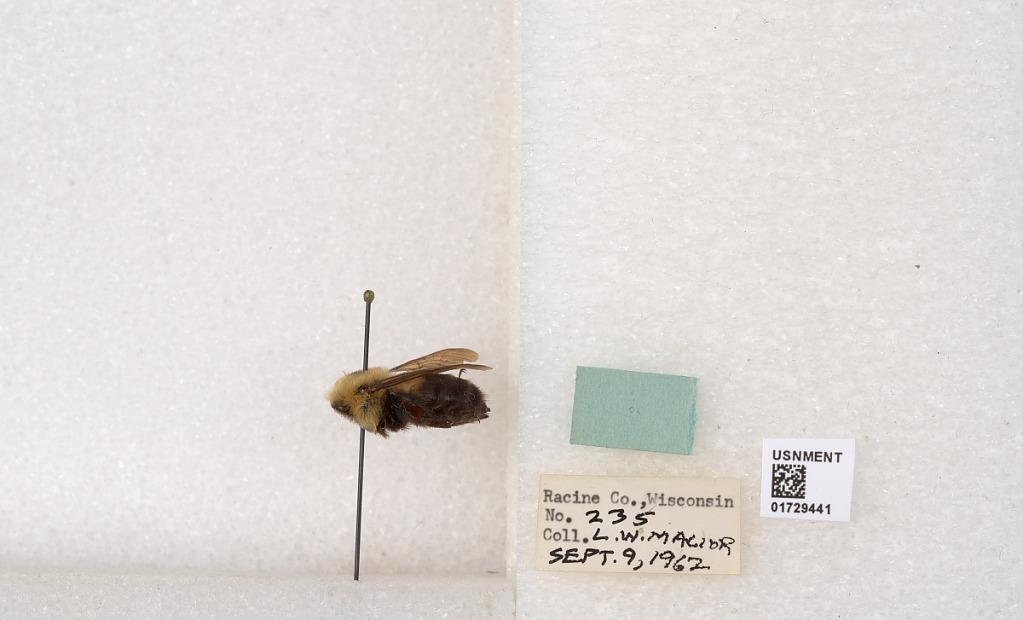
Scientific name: Bombus (Separatobombus) griseocollis (De Geer)
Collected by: L. Macior
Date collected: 1962-9-9
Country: United States
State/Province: Wisconsin
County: Racine
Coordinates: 42.7299, -87.8123